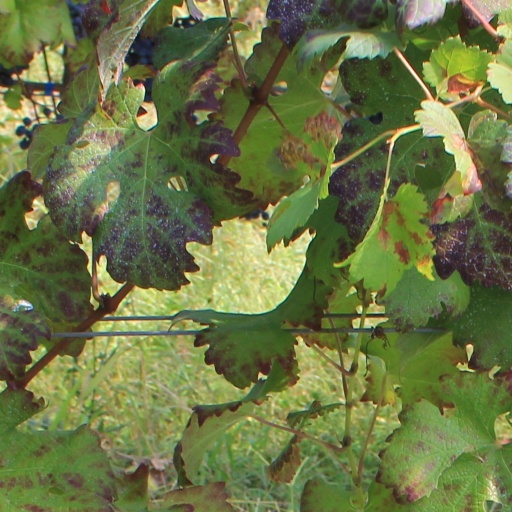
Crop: grape